The Bridge of San Luis Rey (1944 film)

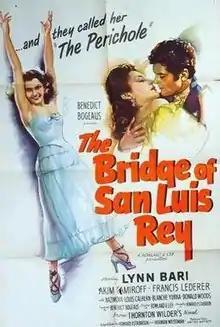
Theatrical release poster

The Bridge of San Luis Rey is a 1944 drama film made by Benedict Bogeaus Productions and released by United Artists. It was produced and directed by Rowland V. Lee with Benedict Bogeaus as co-producer. The screenplay by Howard Estabrook and Herman Weissman was adapted from the 1927 novel "The Bridge of San Luis Rey" by Thornton Wilder. The music score was by Dimitri Tiomkin and the cinematography by John W. Boyle and an uncredited John J. Mescall. The film stars Lynn Bari, Francis Lederer, Akim Tamiroff, Nazimova and Louis Calhern.